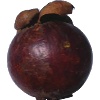
Label: Mangostan 1